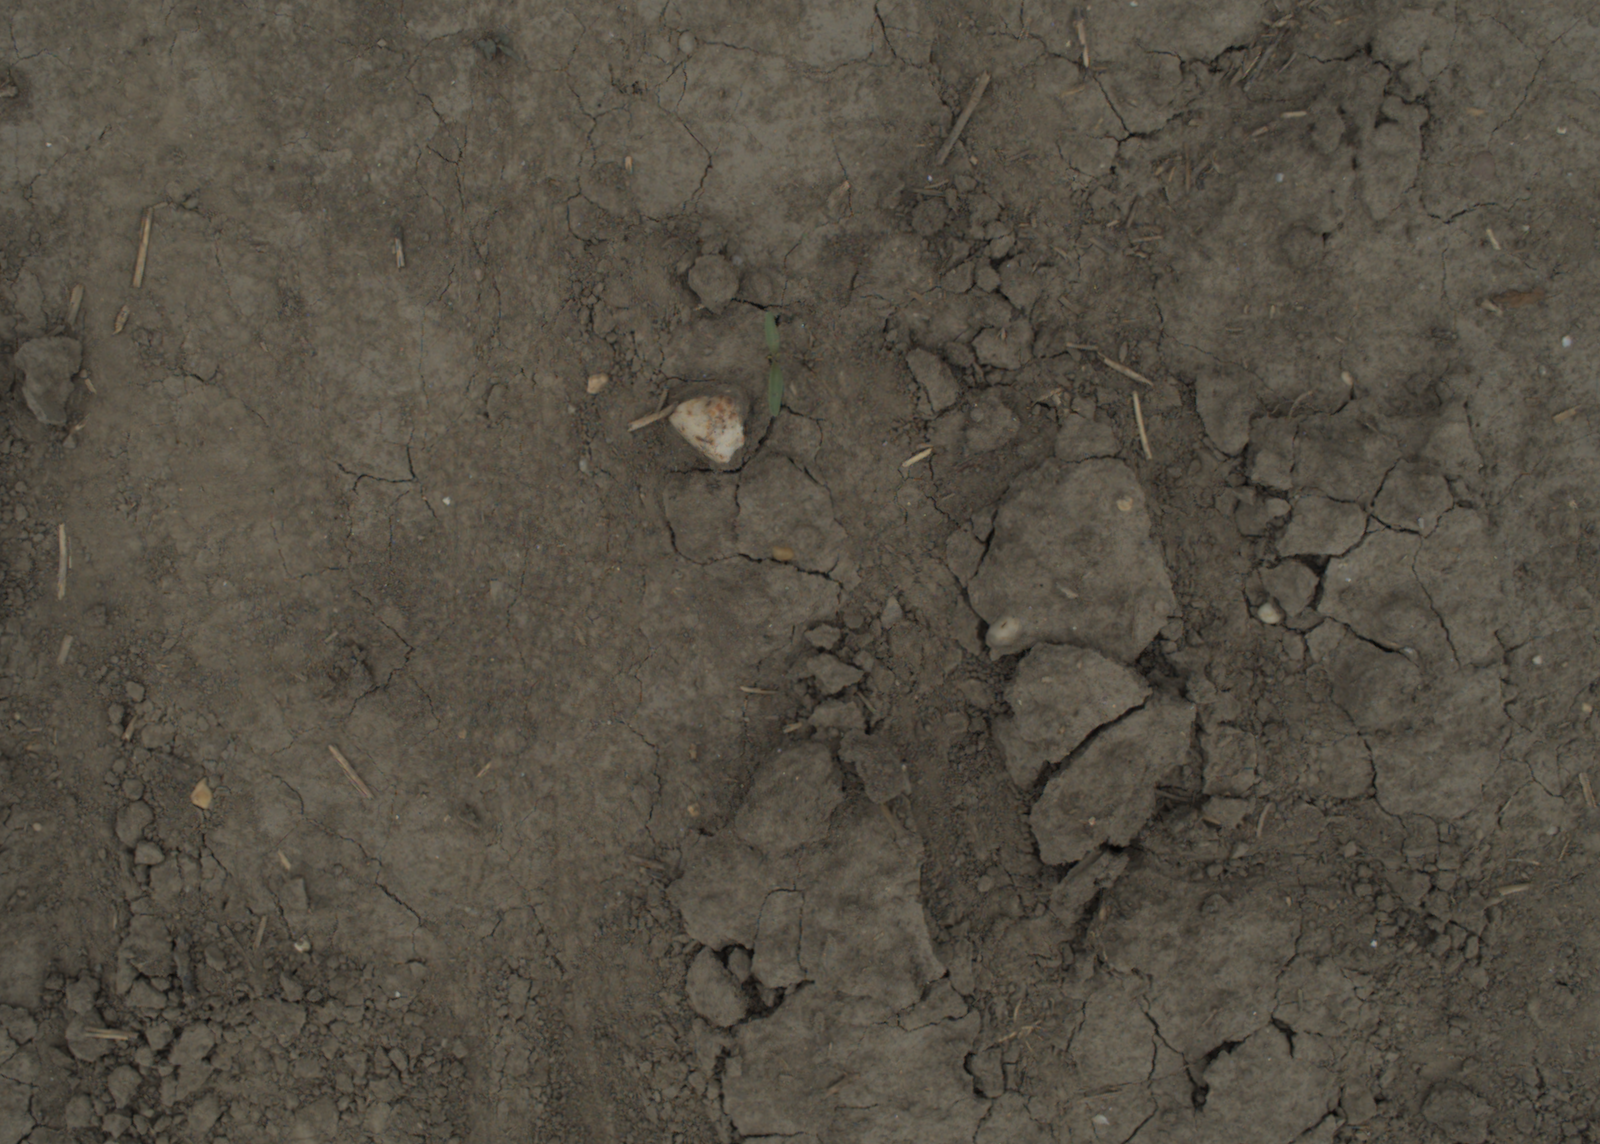
Capture date: 05.07.2021 13:26:11
Weather: cloudy
Wind: medium
Seeding date: 08.06.2021
Plant canopy height (mm): 961